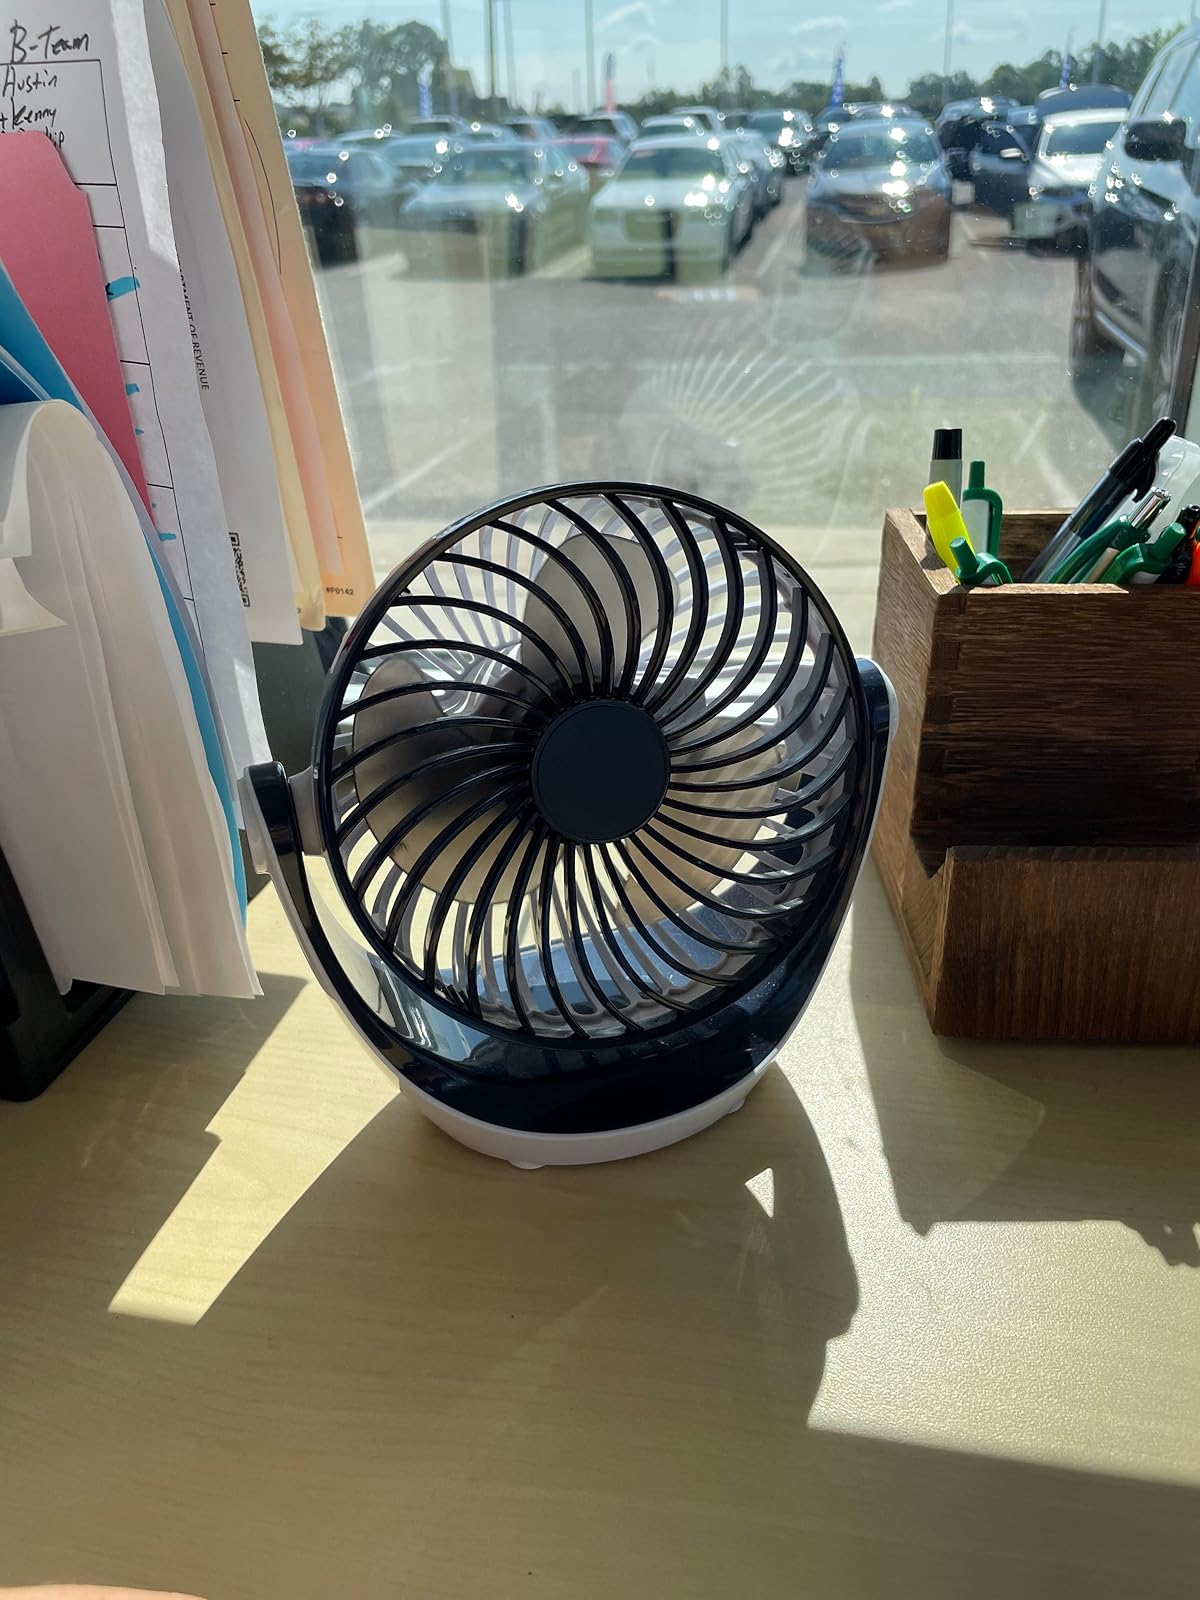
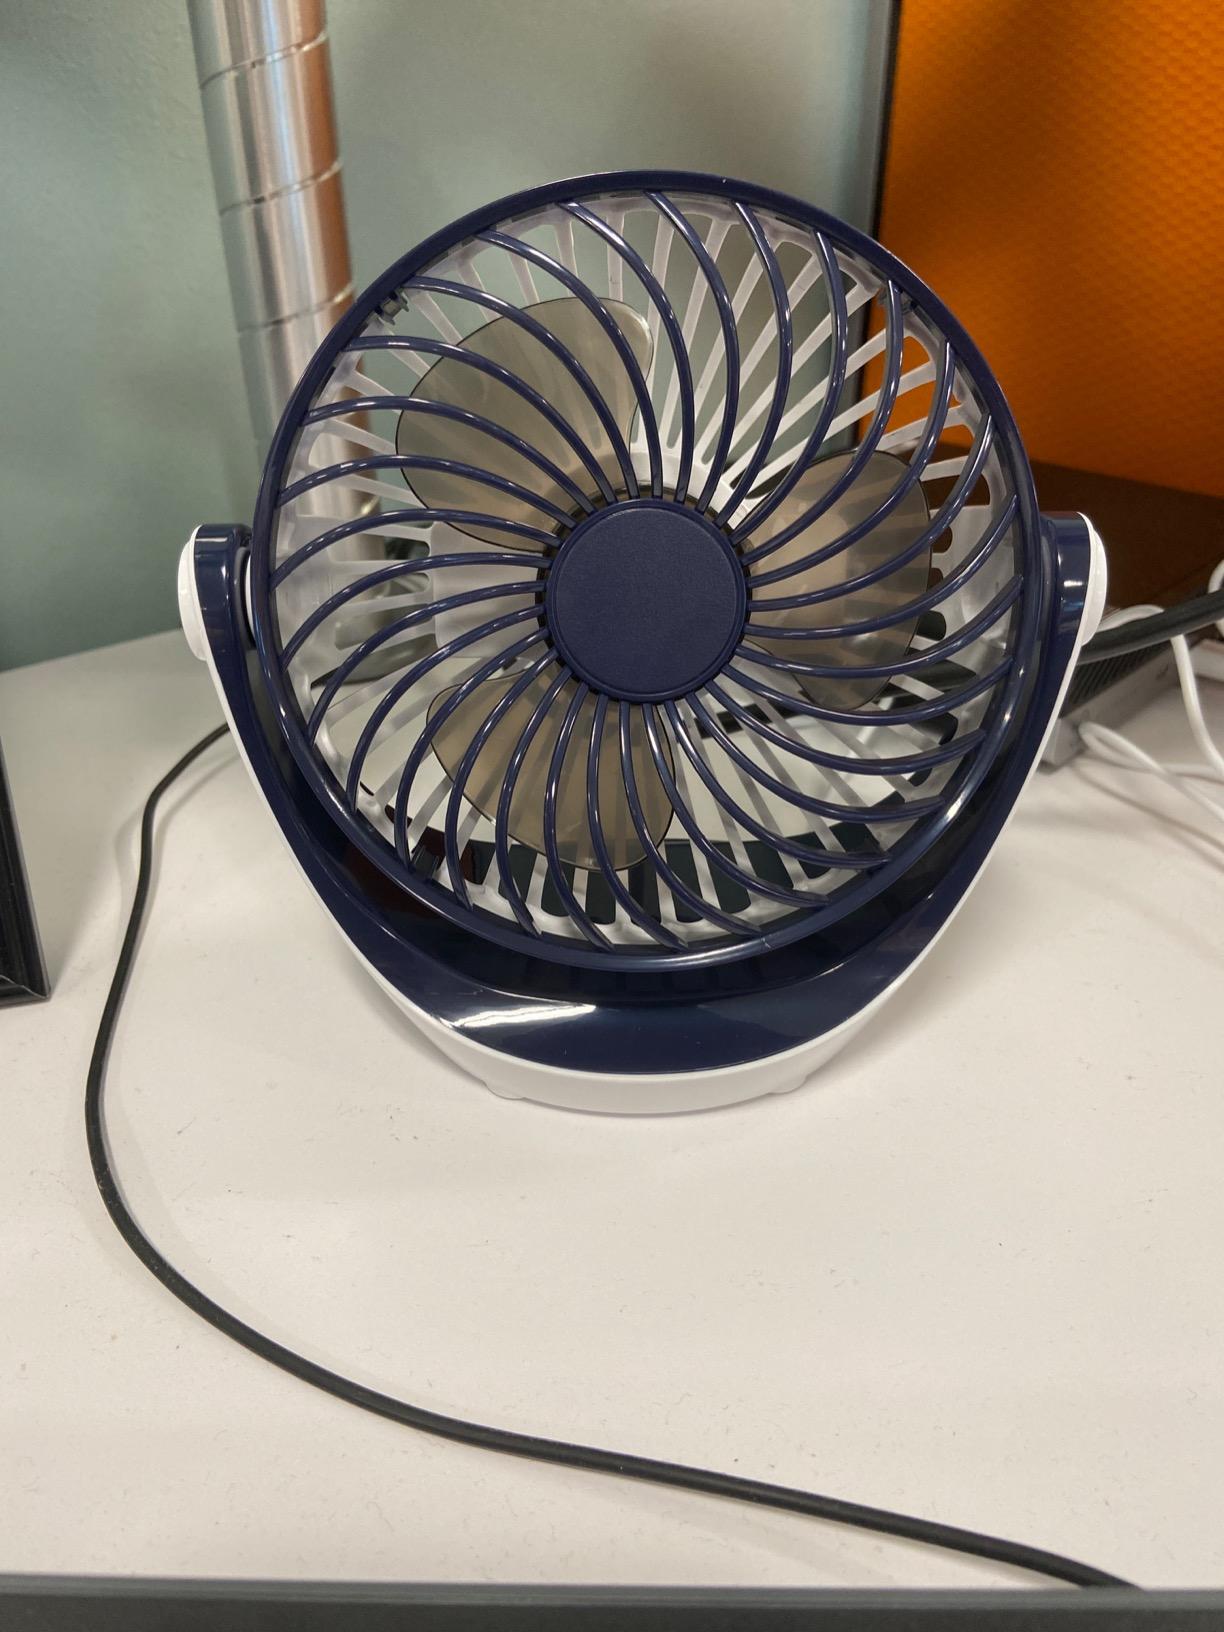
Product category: fan
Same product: yes